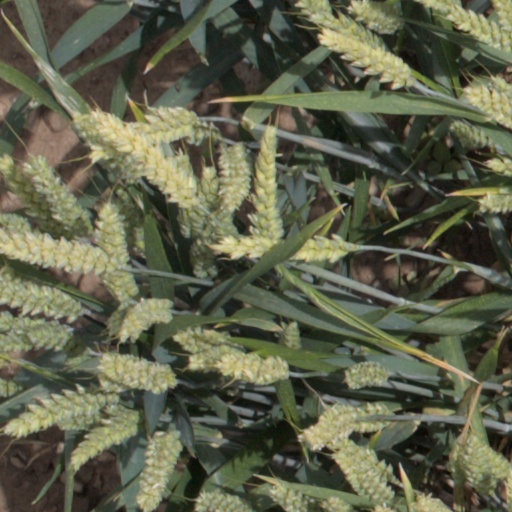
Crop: wheat